General Public

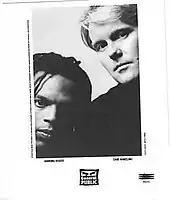
General Public in 1994, left to right: Ranking Roger and Dave Wakeling

General Public were an English new wave band, formed in Birmingham in 1983, by vocalists Dave Wakeling and Ranking Roger of the Beat, and which also included former members of Dexys Midnight Runners, the Specials, and the Clash. They are best remembered for their hits "Tenderness" (1984) and "I'll Take You There" (1994).